Operation Odyssey Dawn

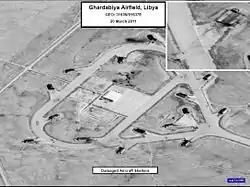
Damage to aircraft shelters at Ghardabiya Airbase near Sirte, 20 March

Sustained anti-aircraft fire erupted in Tripoli at around 02:33 EET. Three B-2 Spirit bombers targeted 45 hardened aircraft shelters at a Libyan airfield near Sirte. At the same time, U.S. Air Force fighter jets conducted missions searching for Libyan ground forces to attack. U.S. Navy EA-18G Growlers jammed Libyan radar and communications. No U.S. aircraft were lost during the missions. The warplanes included Marine Corps AV-8B Harrier IIs (attacking pro-Gaddafi's ground forces), Air Force B-2 Spirit stealth bombers, and F-15E Strike Eagle and F-16C Fighting Falcon fighter jets. Admiral Mike Mullen, Chairman of the Joint Chiefs of Staff, states that there would be continuous allied air cover over Benghazi, and that the no-fly zone "is effectively in place". An EC-130J was recorded warning Libyan shipping "If you attempt to leave port, you will be attacked and destroyed immediately" in Arabic, French and English. Four Royal Danish Air Force F-16 flew their first mission over Libya